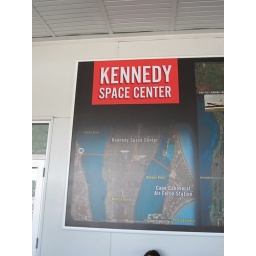
These were on the wall in the queue area while waiting for the facility bus tour